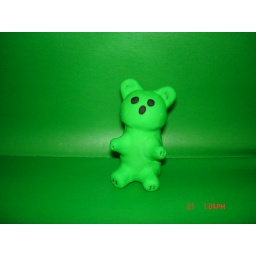
a gummy bear pattern that i created in green